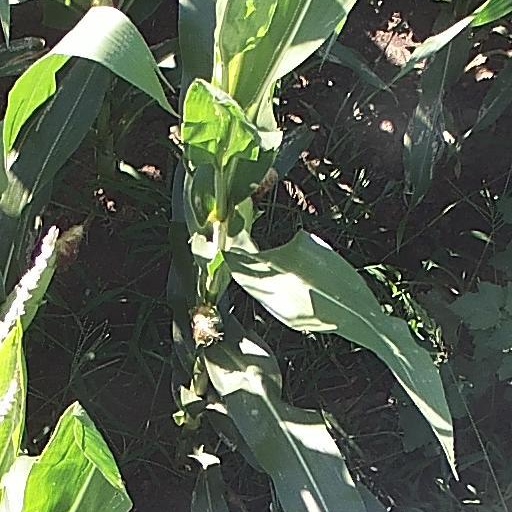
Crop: maize; corn